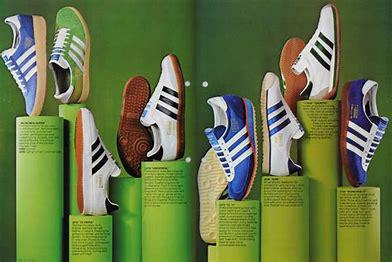
Brand: Adidas
Model: Archivo